Blake Mycoskie

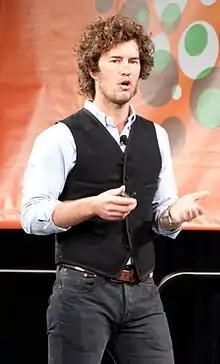
Mycoskie speaks at SXSW 2011

Blake Mycoskie (born August 26, 1976) is an American entrepreneur, author, and philanthropist. He is the founder of Toms Shoes and co-founder of Madefor.